Laplace–Runge–Lenz vector

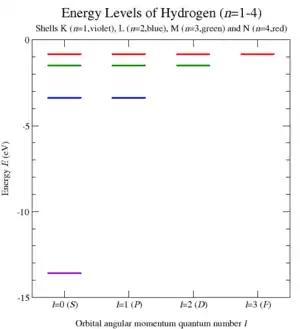
Figure 6: Energy levels of the hydrogen atom as predicted from the commutation relations of angular momentum and Laplace–Runge–Lenz vector operators; these energy levels have been verified experimentally.

Poisson brackets provide a simple guide for quantizing most classical systems: the commutation relation of two quantum mechanical operators is specified by the Poisson bracket of the corresponding classical variables, multiplied by .